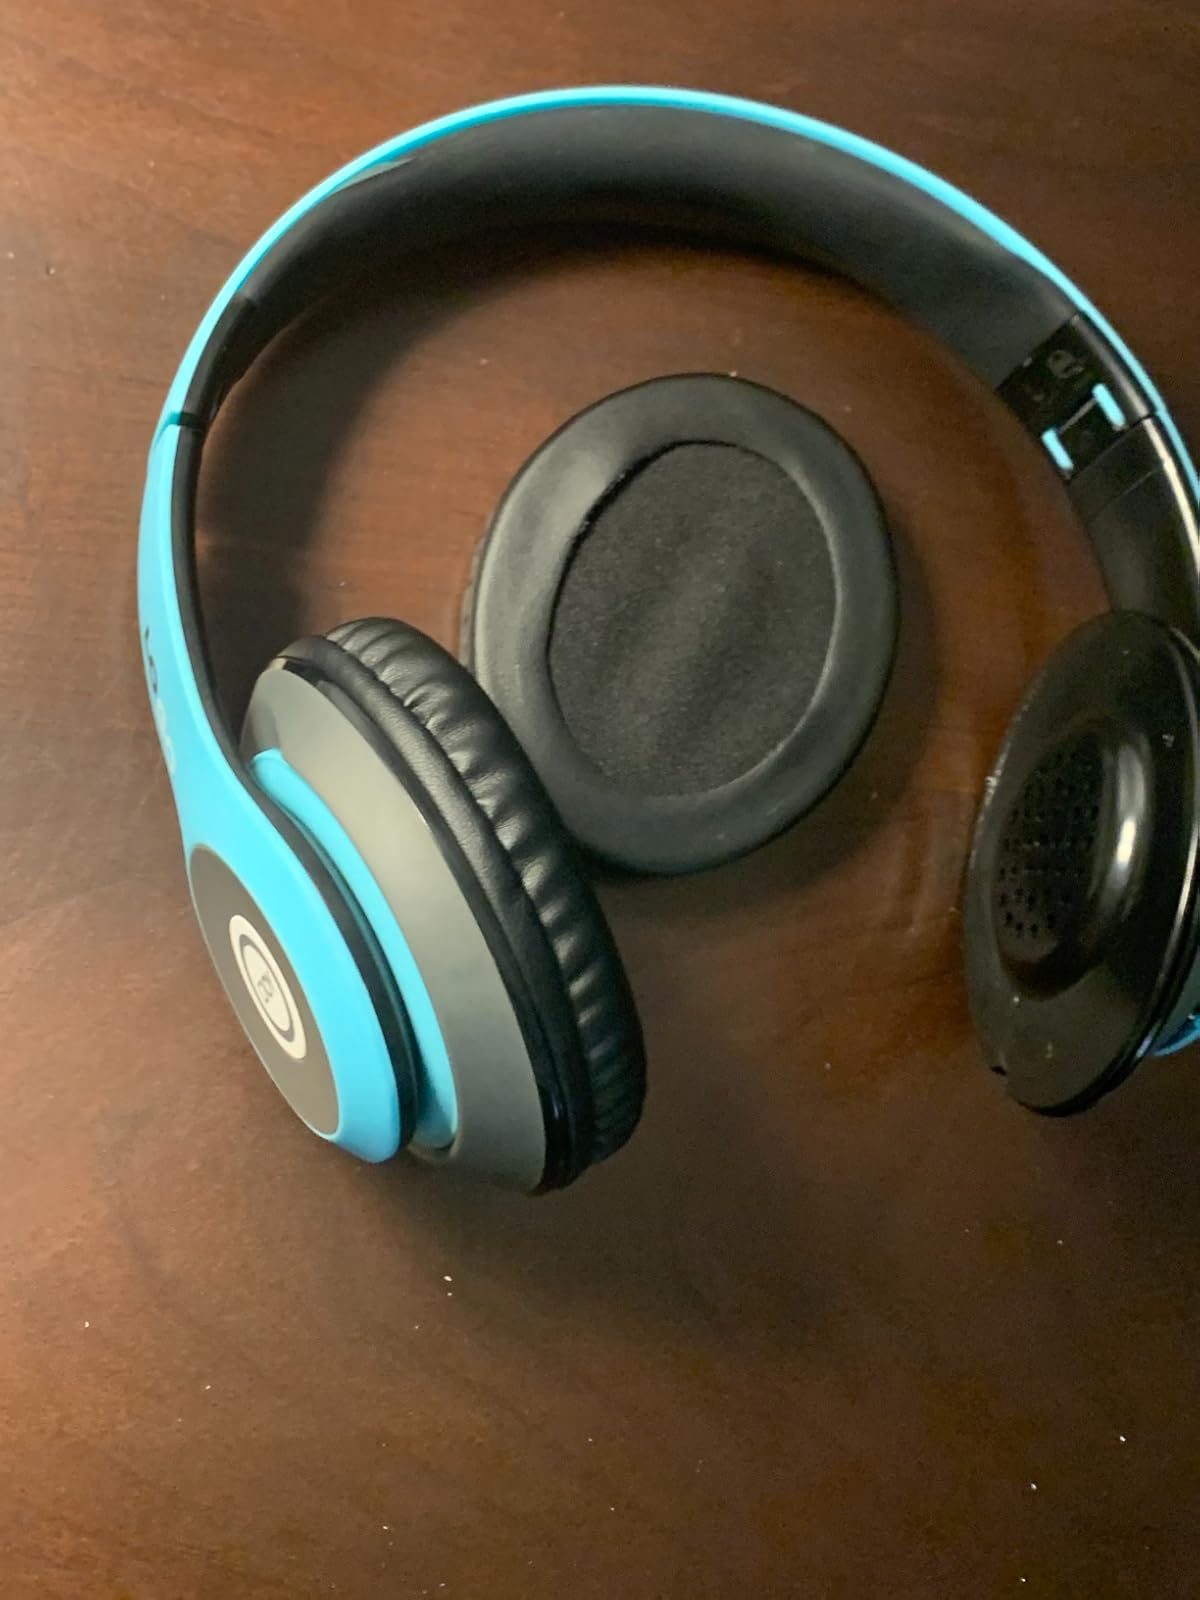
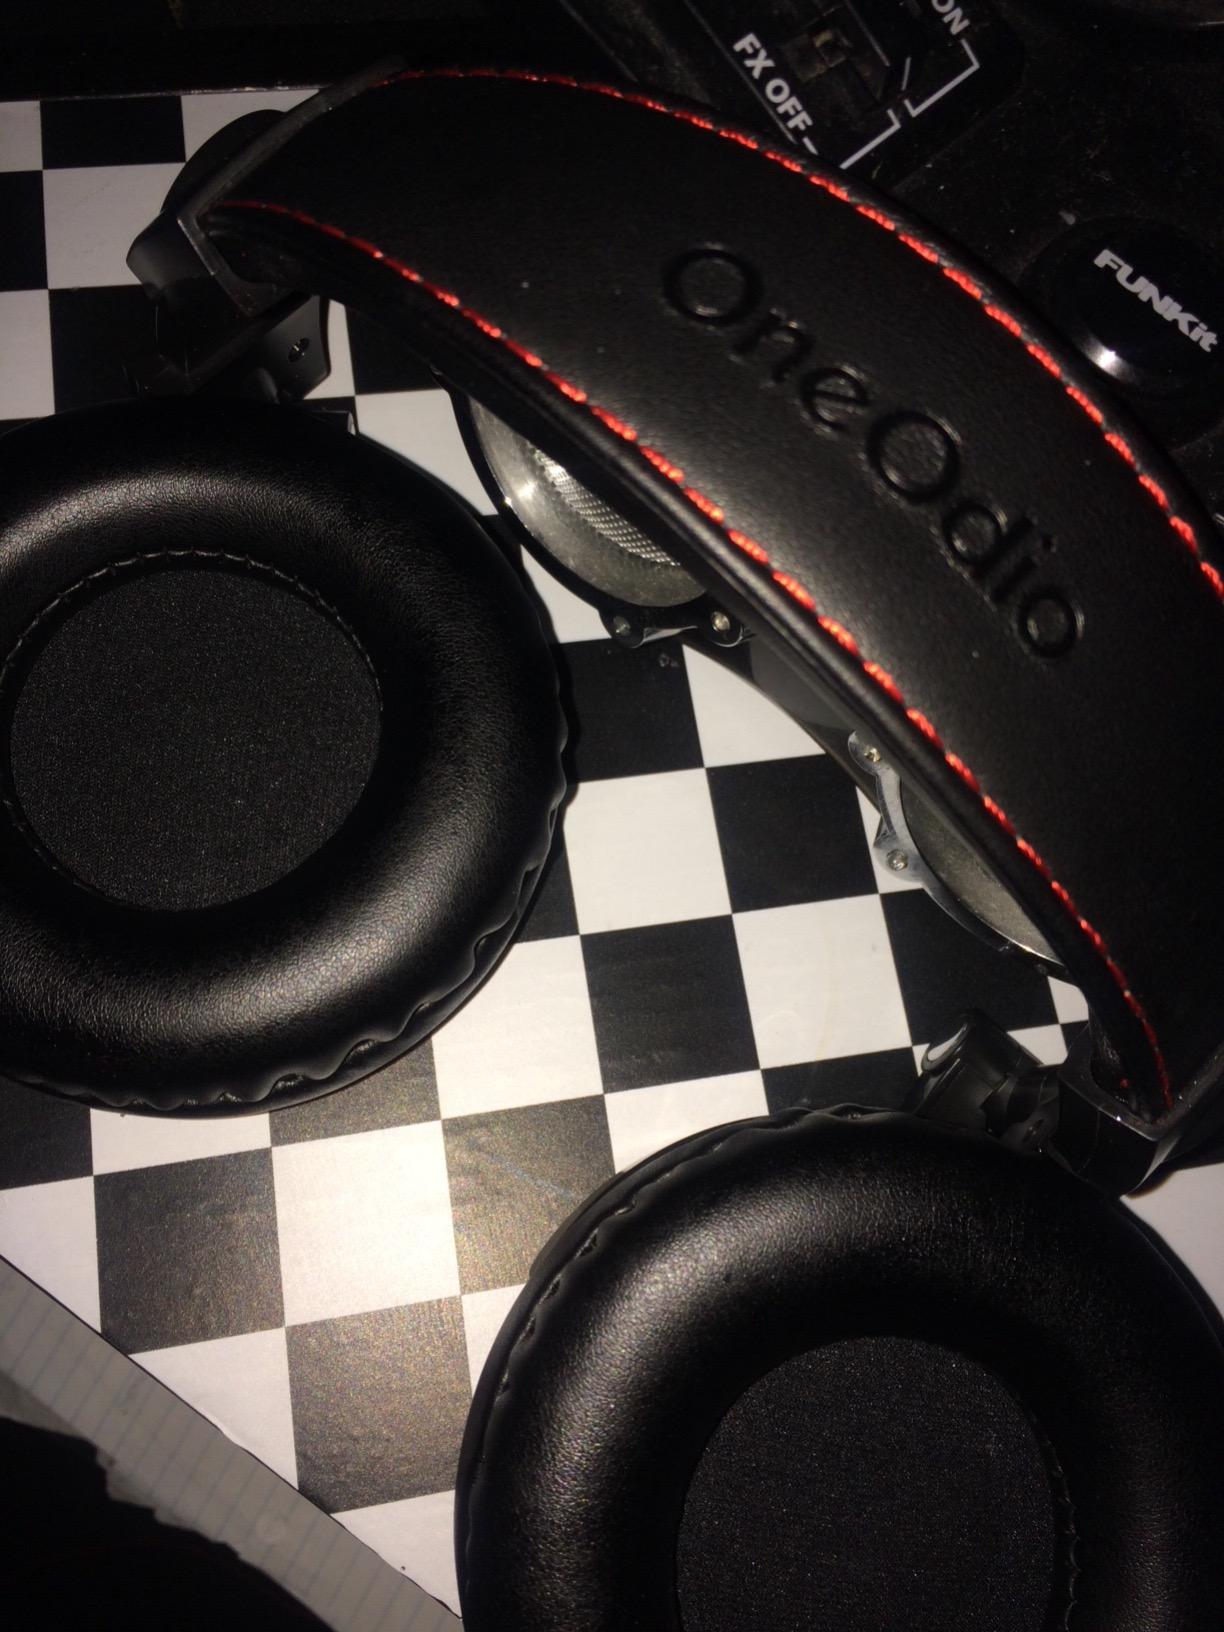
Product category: headphones
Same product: no